Byzantine civil war of 1341–1347

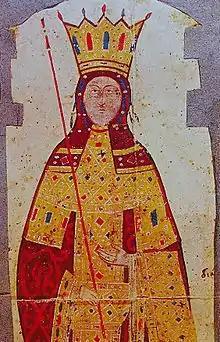
Andronikos III's empress-dowager, Anna of Savoy

At this point, Kantakouzenos' position was greatly strengthened by the intervention of his old friend, Umur Bey, who in late 1342 or early 1343 sailed up the Evros river with a fleet of 300 ships and 29,000 (according to Kantakouzenos) or 15,000 (according to Turkish sources) men-in-arms and relieved Demotika both from the siege by the regency's forces and from the depredations of the Bulgarians. After pillaging Thrace for a few months, Umur was forced to retreat to Asia at the onset of winter, to which the Turks were unaccustomed. This turn of events displeased Dušan, for Kantakouzenos now had an independent power base and was less reliant on the Serbian ruler's goodwill. The final rift between Kantakouzenos and Dušan occurred in April 1343, when Kantakouzenos persuaded the town of Berroia, besieged by the Serbs, to surrender to him instead of Dušan. This was followed by the surrender of several other forts in the area to Kantakouzenos, including Servia and Platamon. These moves strengthened Kantakouzenos' position and independence from Dušan, thereby thwarting the latter's plans for expansion. Realizing that he had little to gain by continuing to support Kantakouzenos, Dušan opened negotiations with the regency and concluded a formal alliance with them in the summer of 1343.